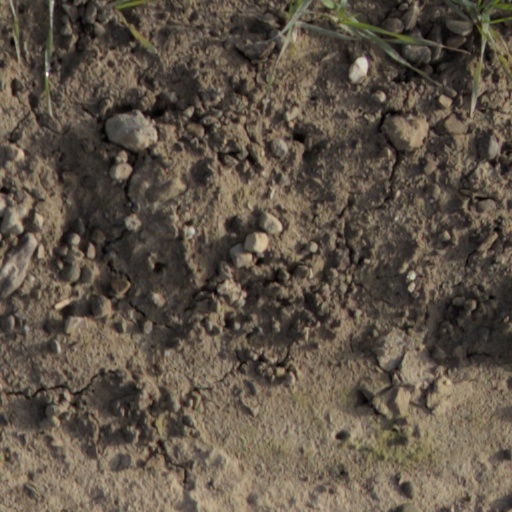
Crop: wheat